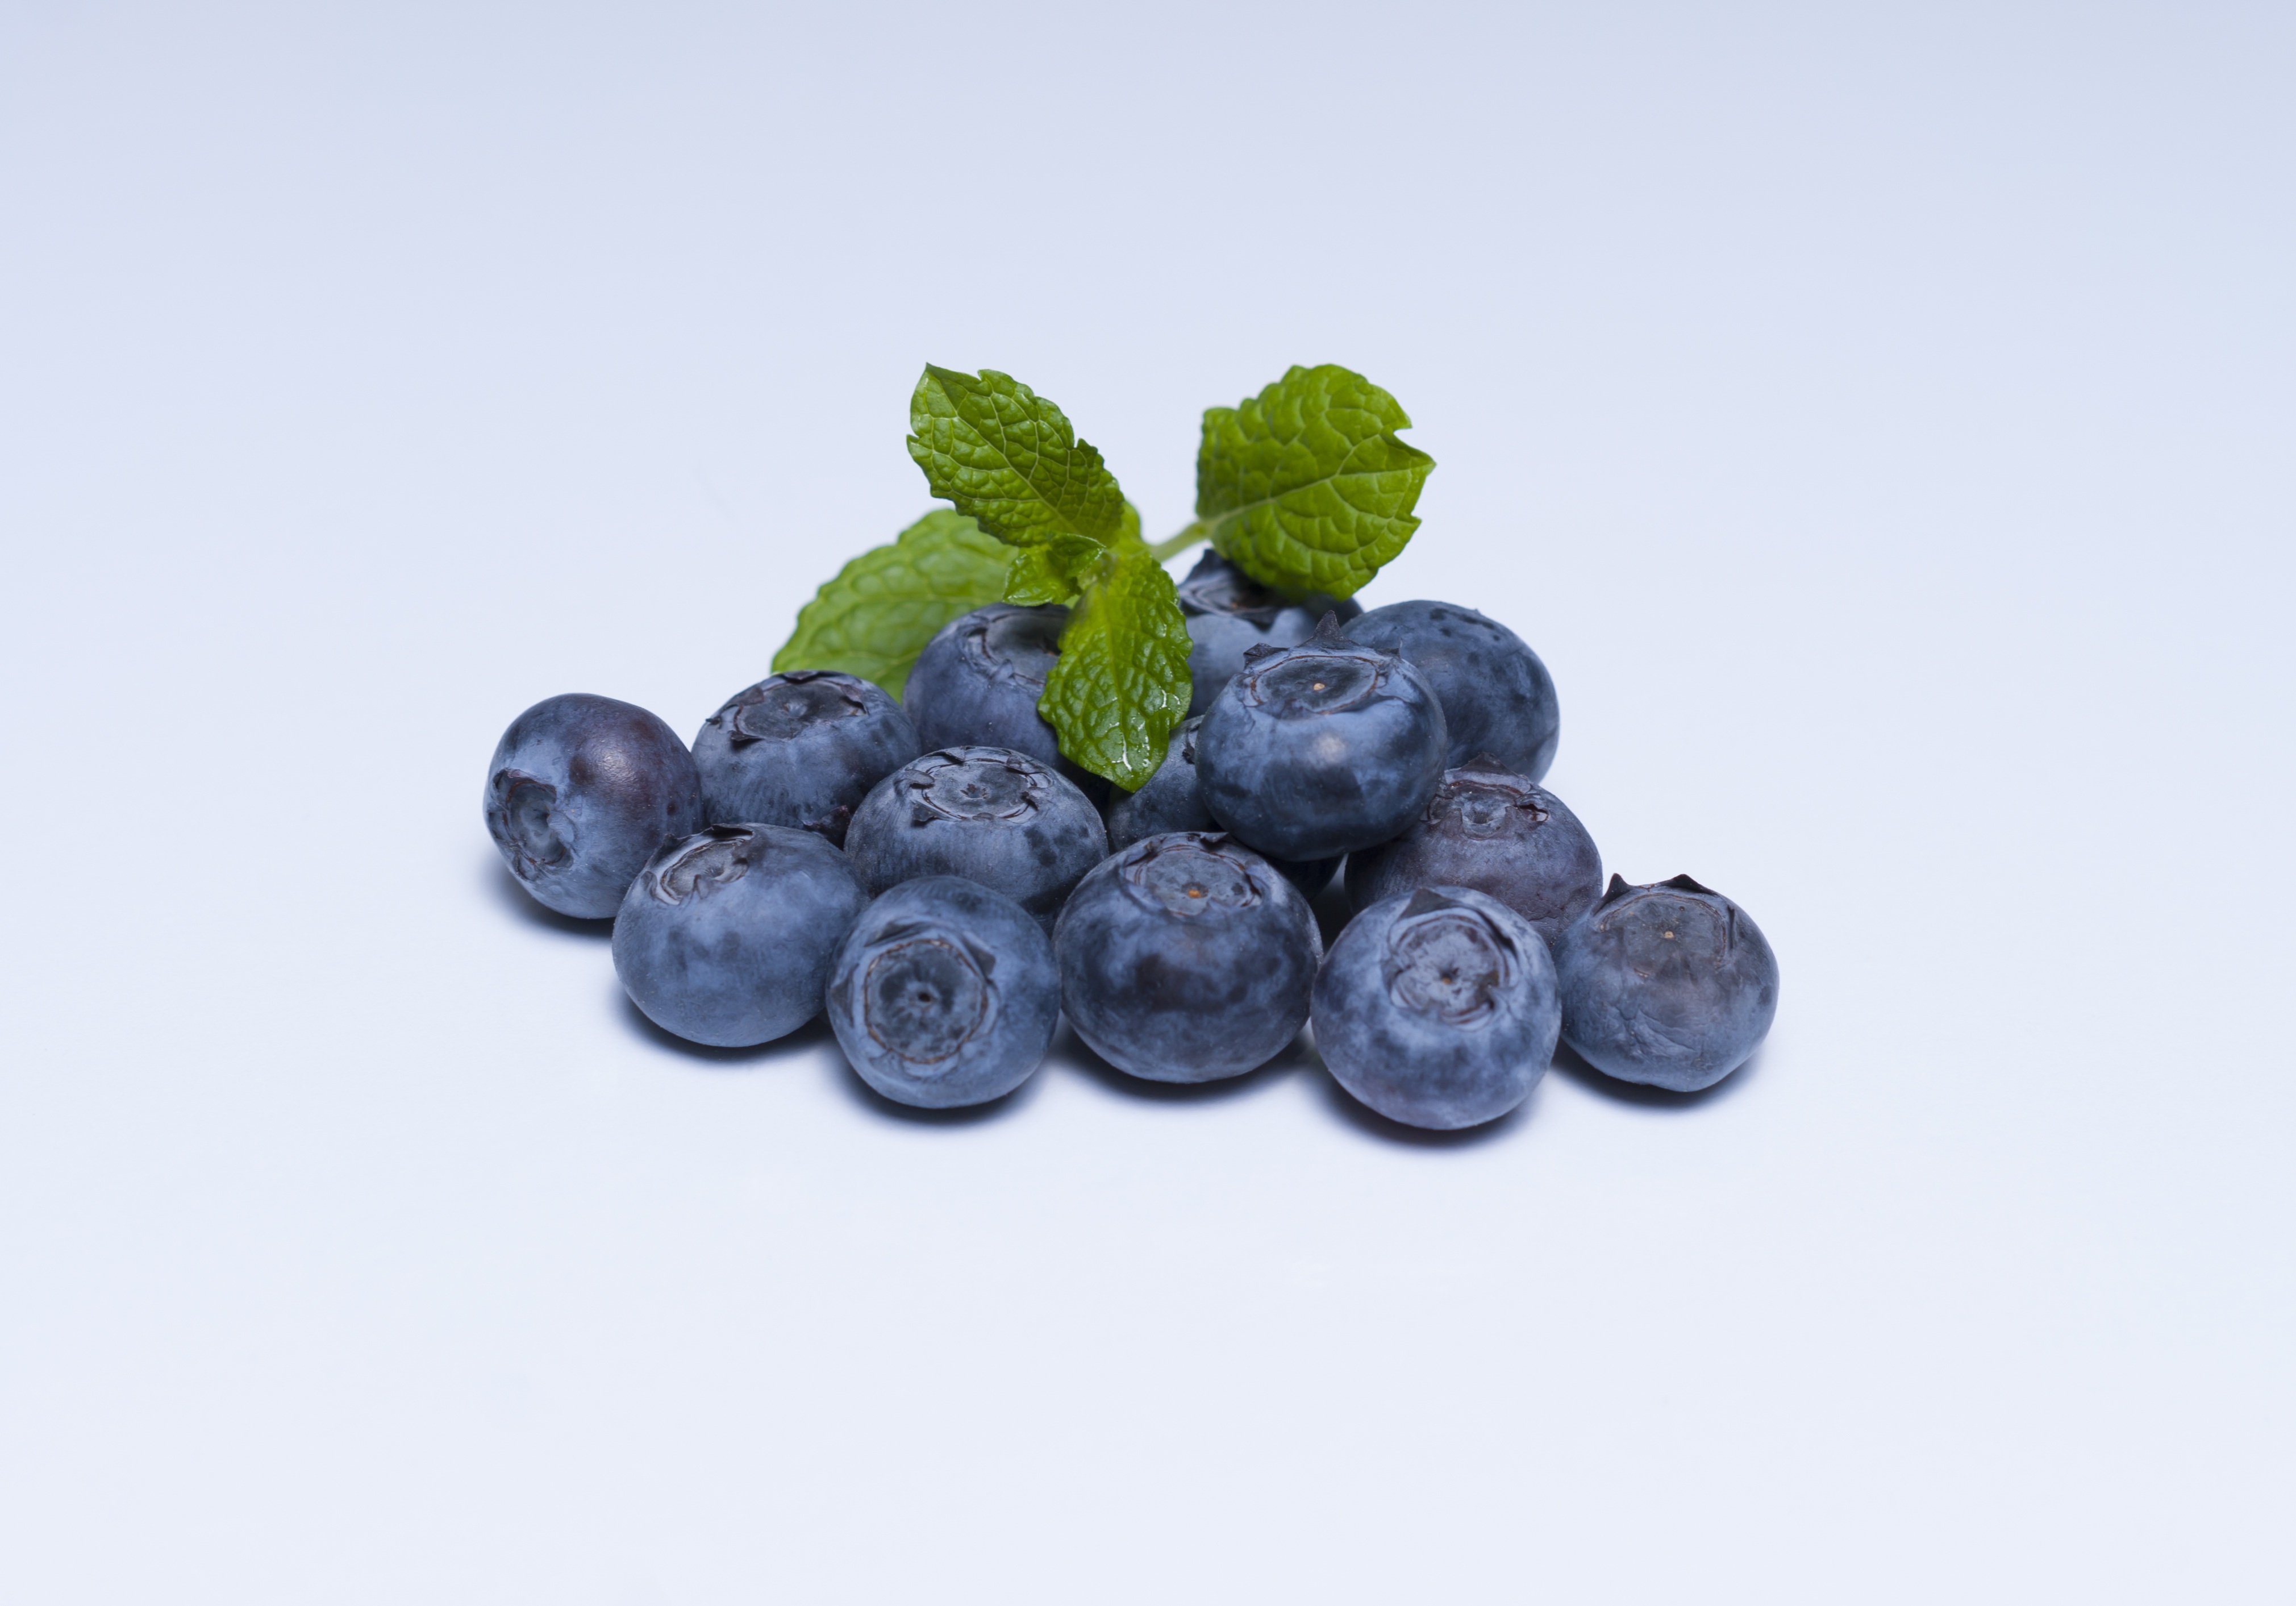
plant, fruit, berry, food, produce, blueberry, blackberry, berries, blueberries, flowering plant, superfood, bilberry, land plant